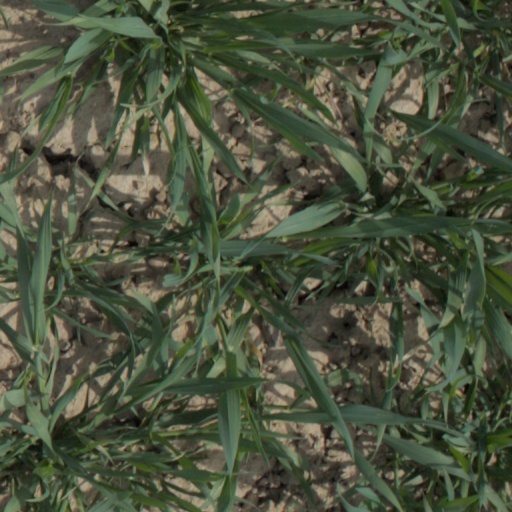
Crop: wheat